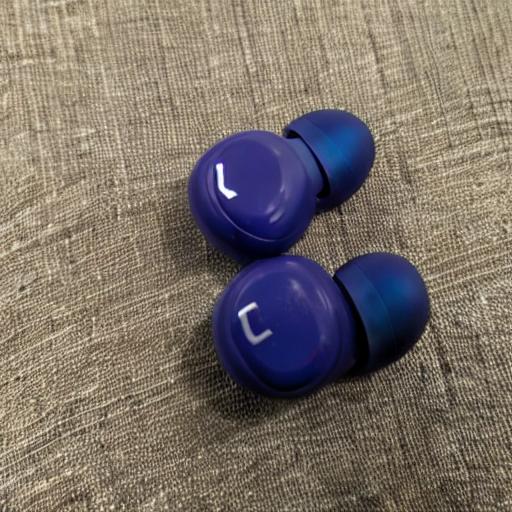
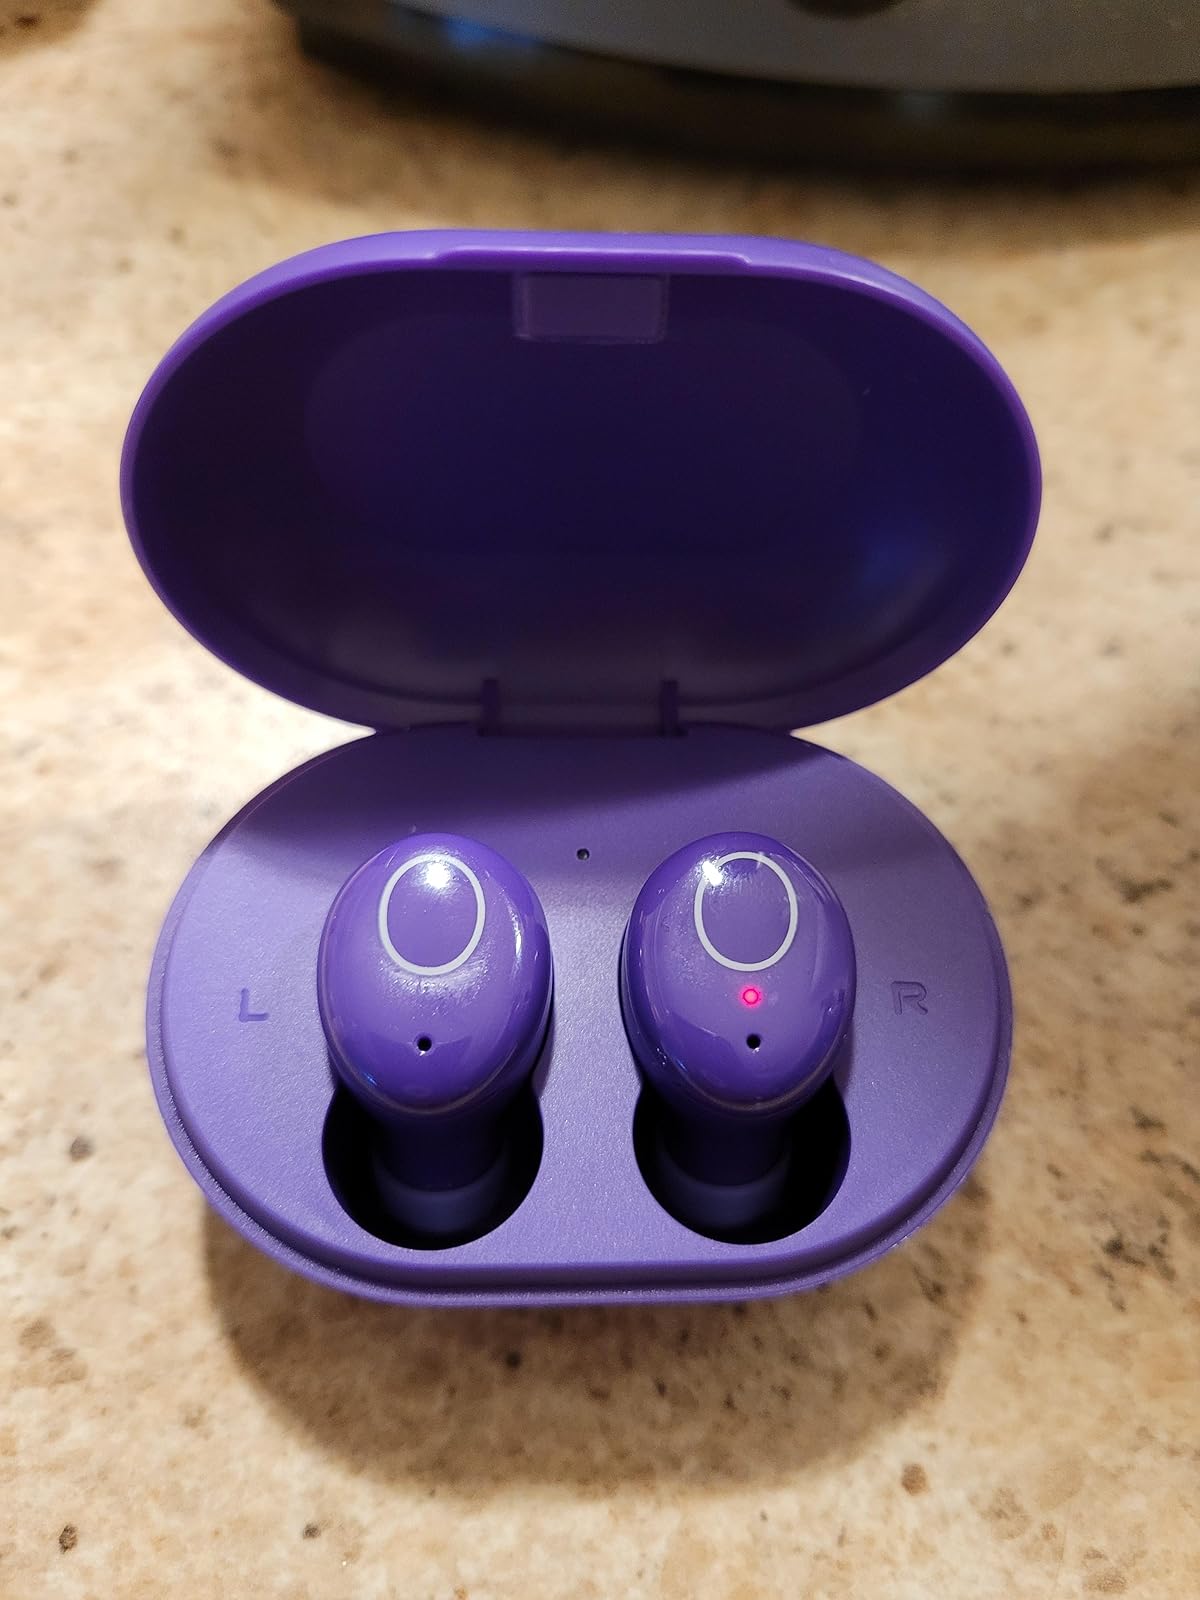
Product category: earbuds
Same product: no